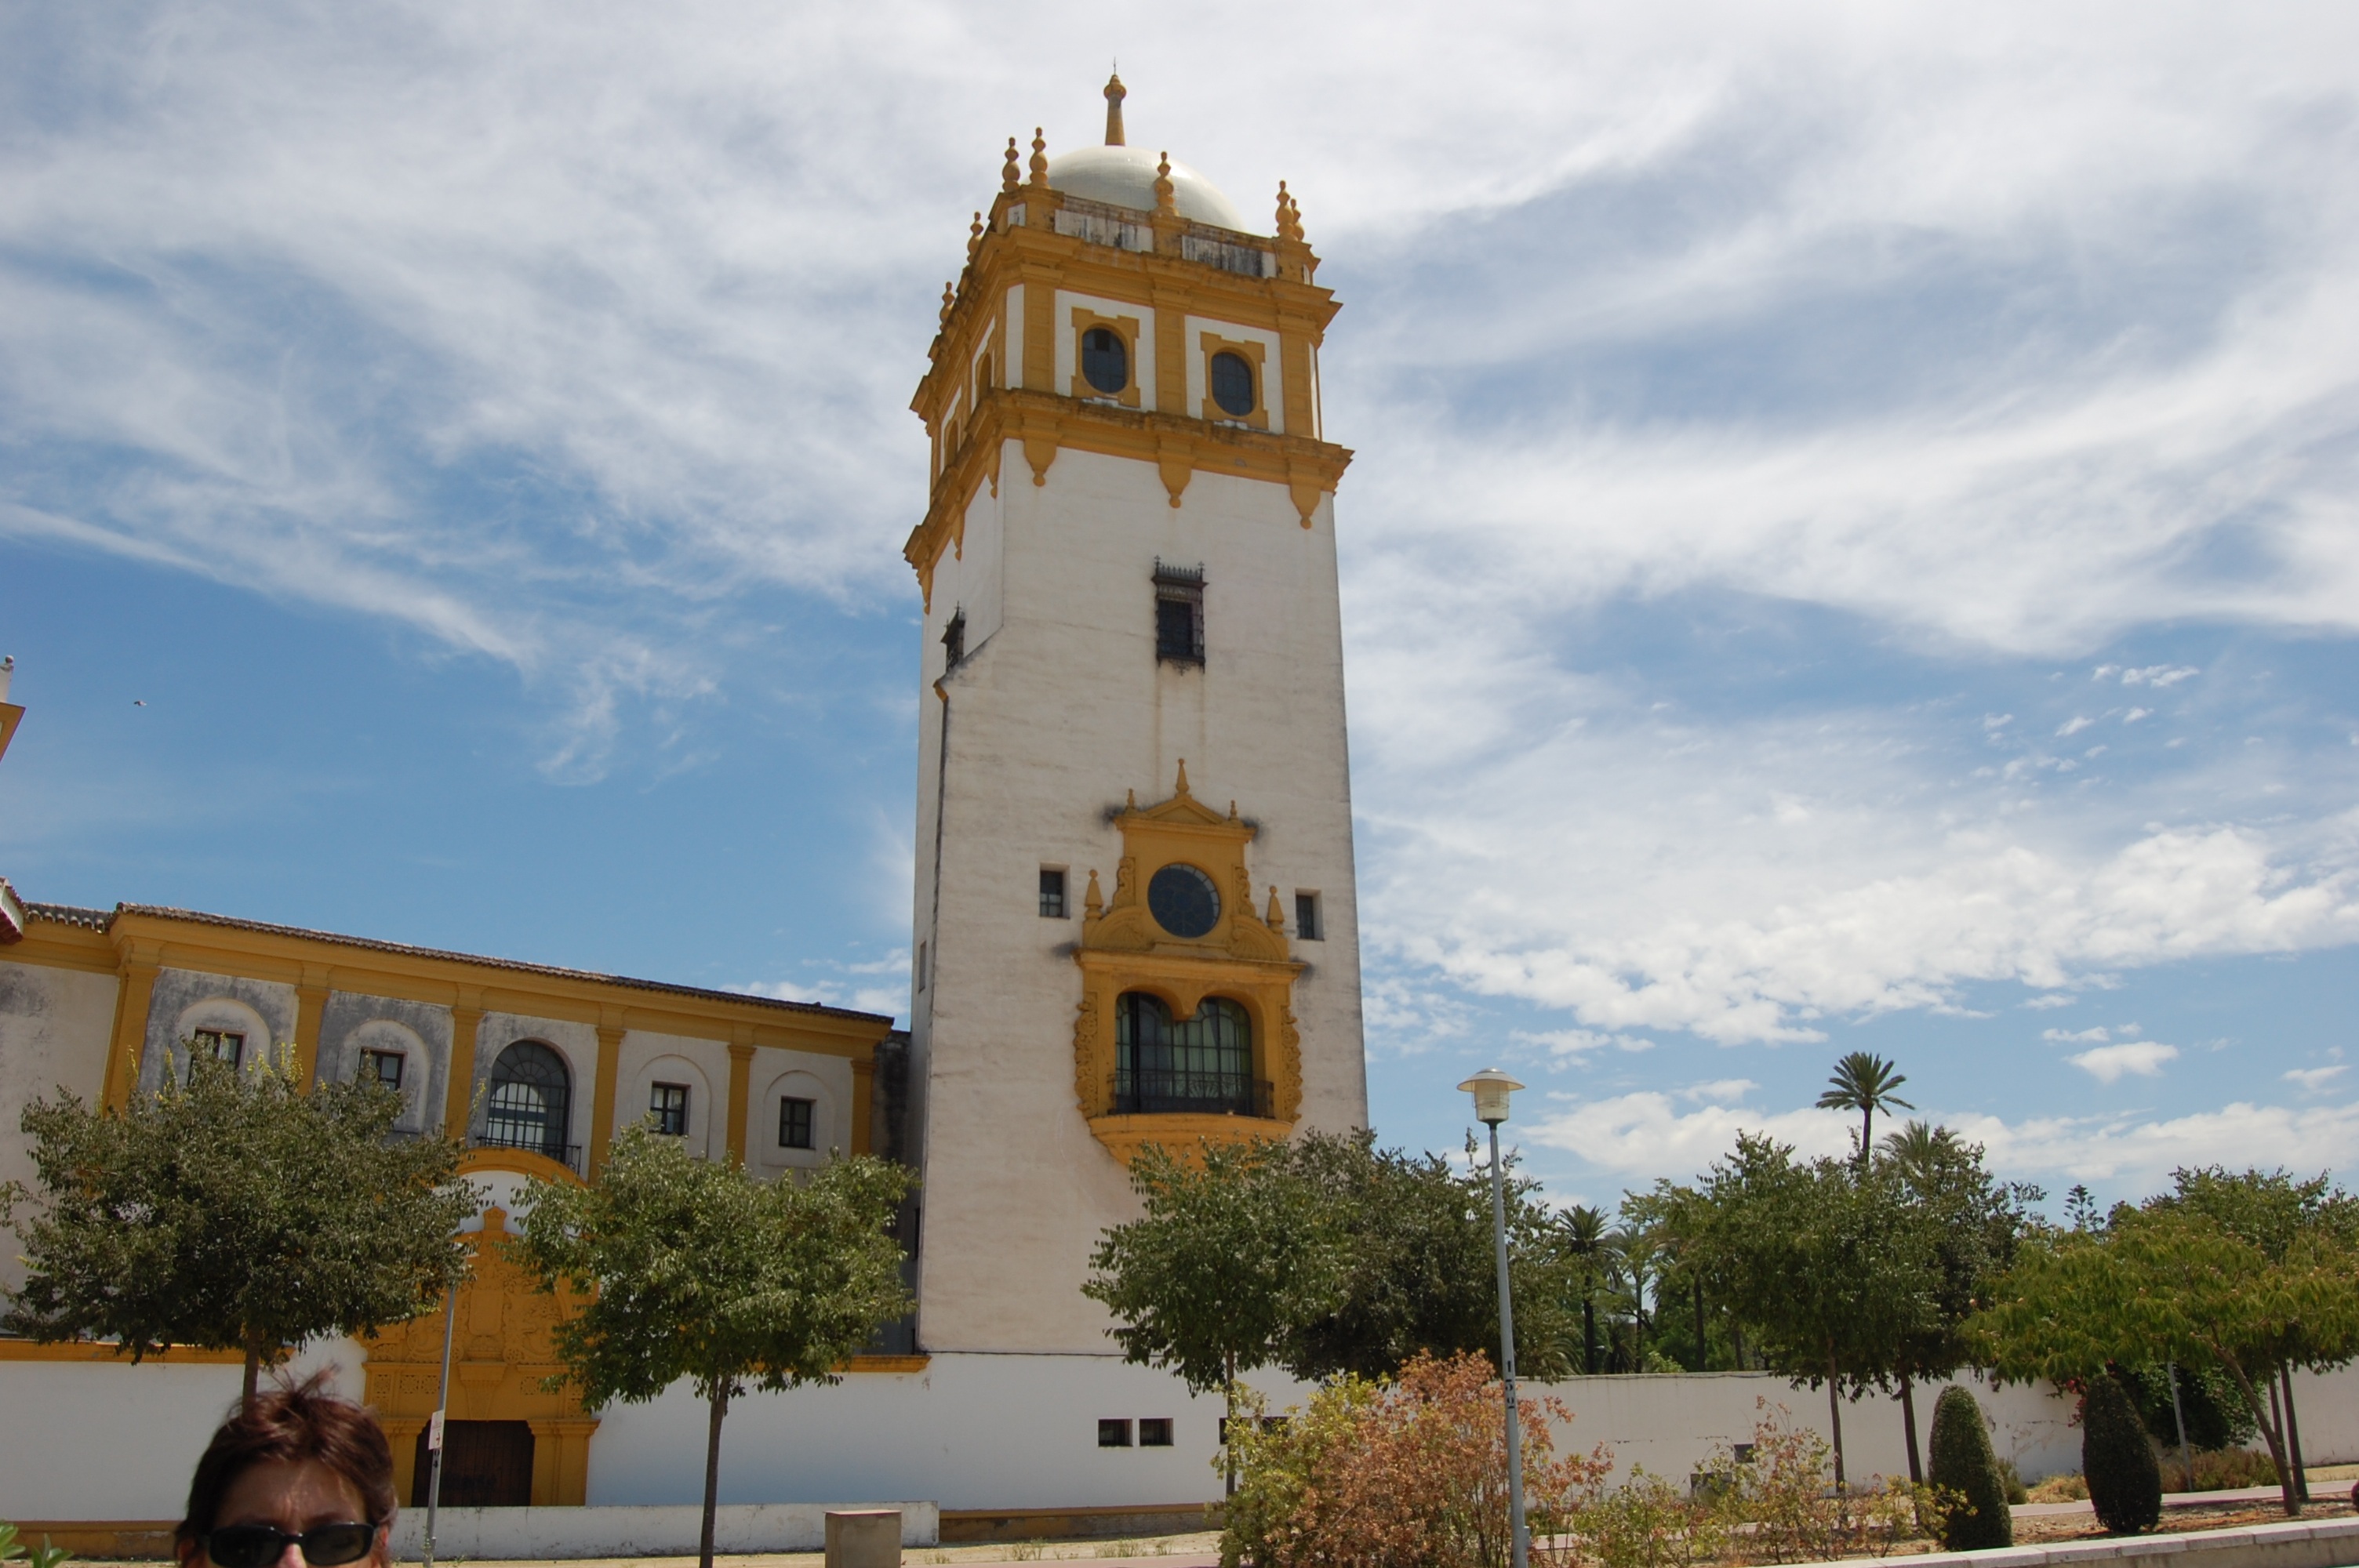
building, tower, landmark, church, place of worship, clock tower, bell tower, spain, steeple, seville, andalusia